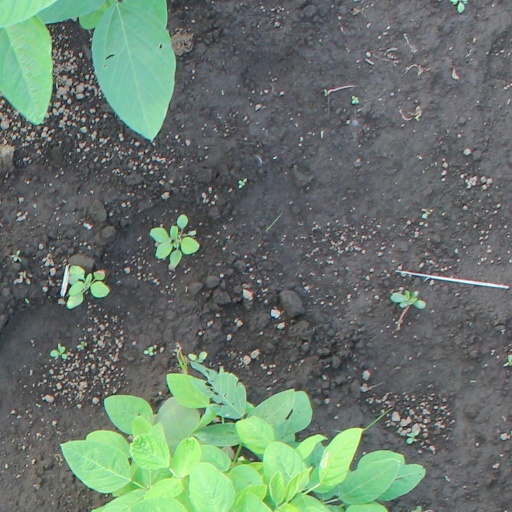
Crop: soybean